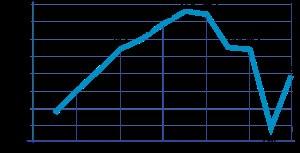
En France, un centre nucléaire de production d’électricité, plus communément appelé centrale nucléaire est un site industriel qui utilise la fission de noyaux atomiques au sein d'un combustible nucléaire pour produire de l'électricité.